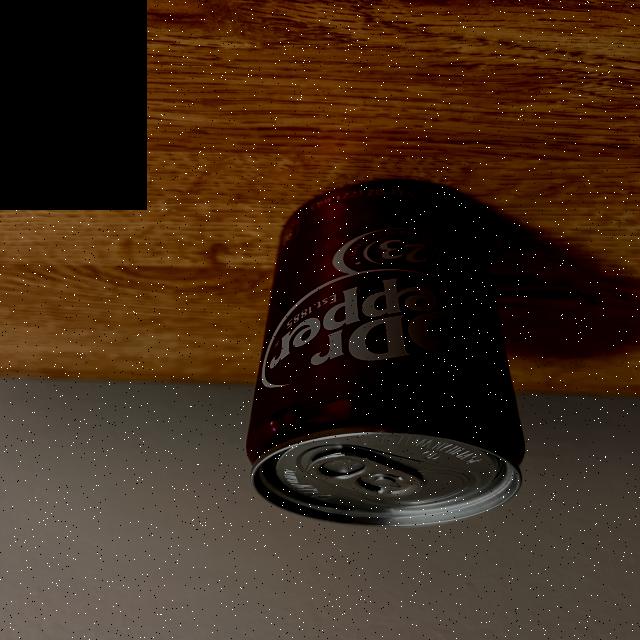
Label: cans